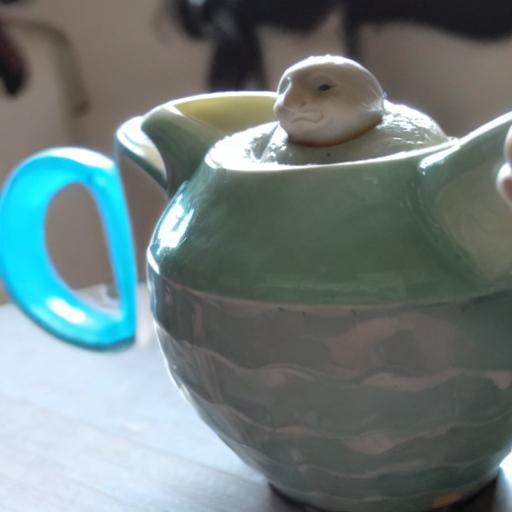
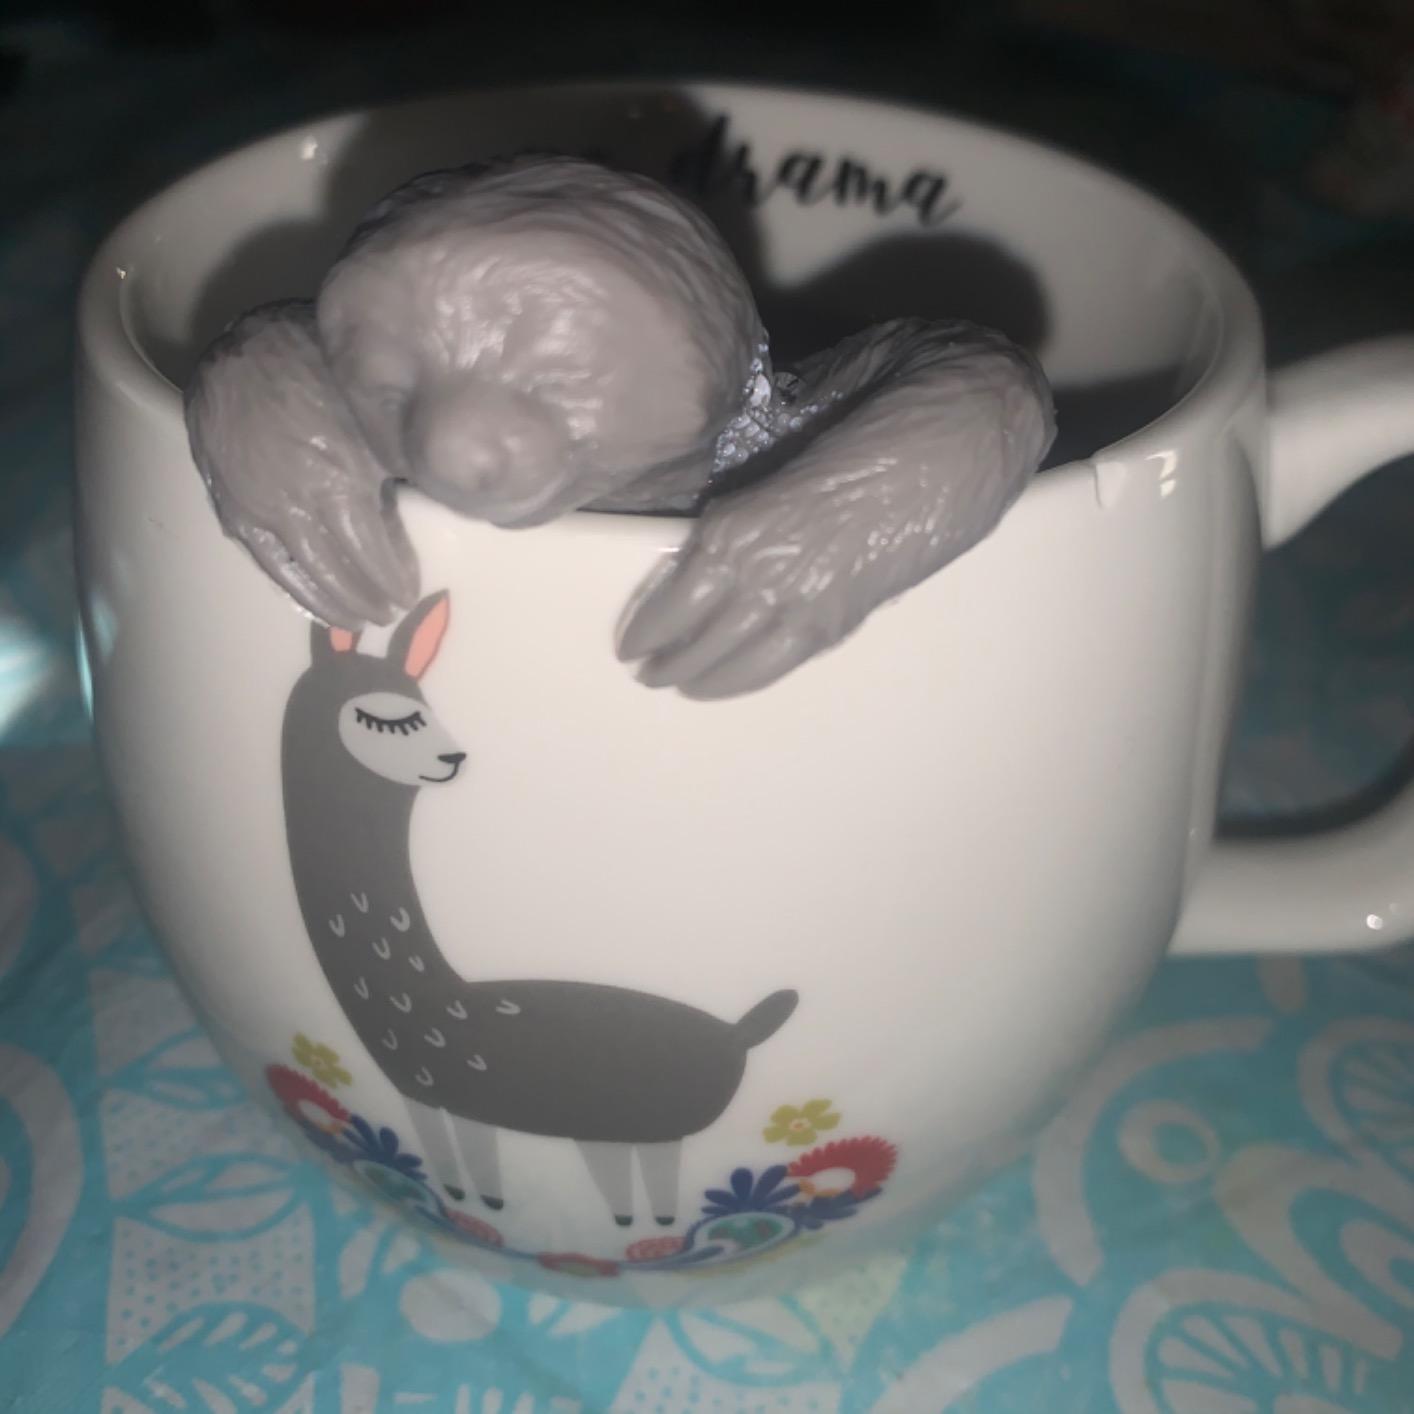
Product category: items_tea
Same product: no